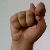
The image shows a hand gesture representing the letter 'T' in Indian Sign Language.